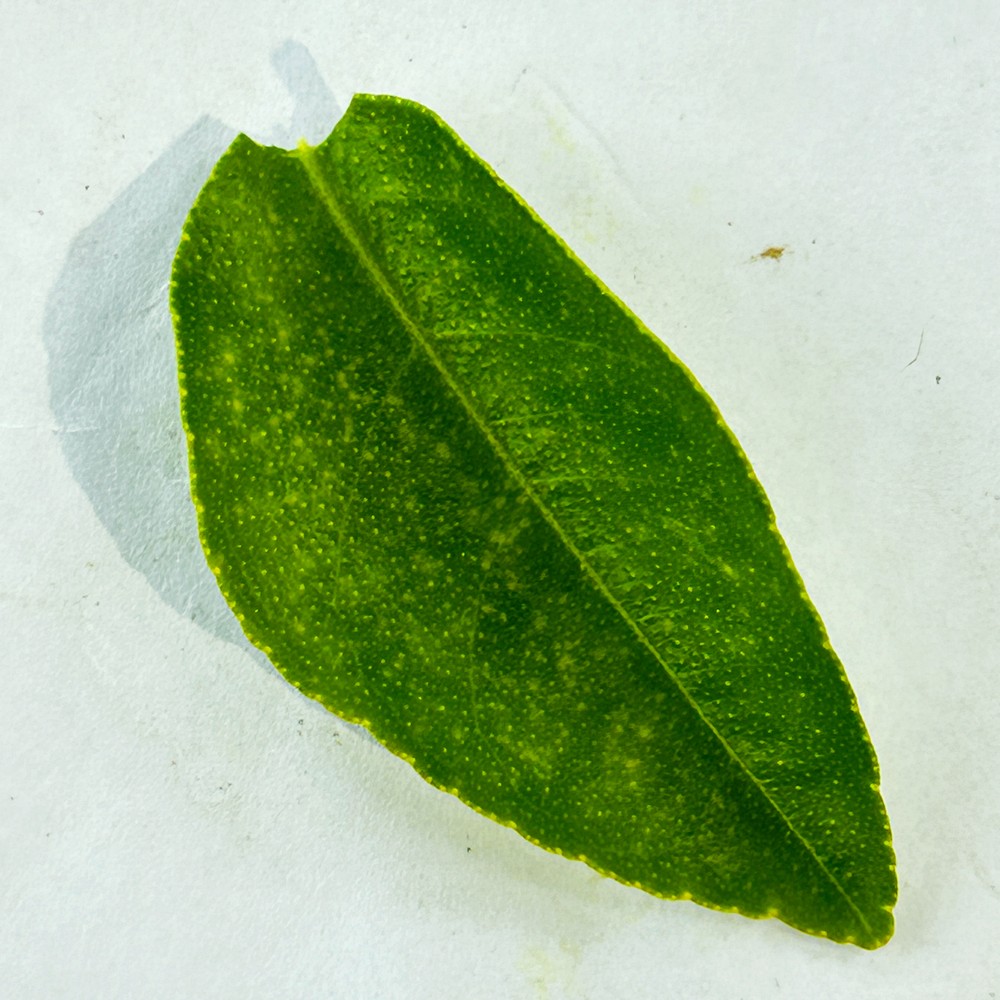
Label: Healthy Leaf